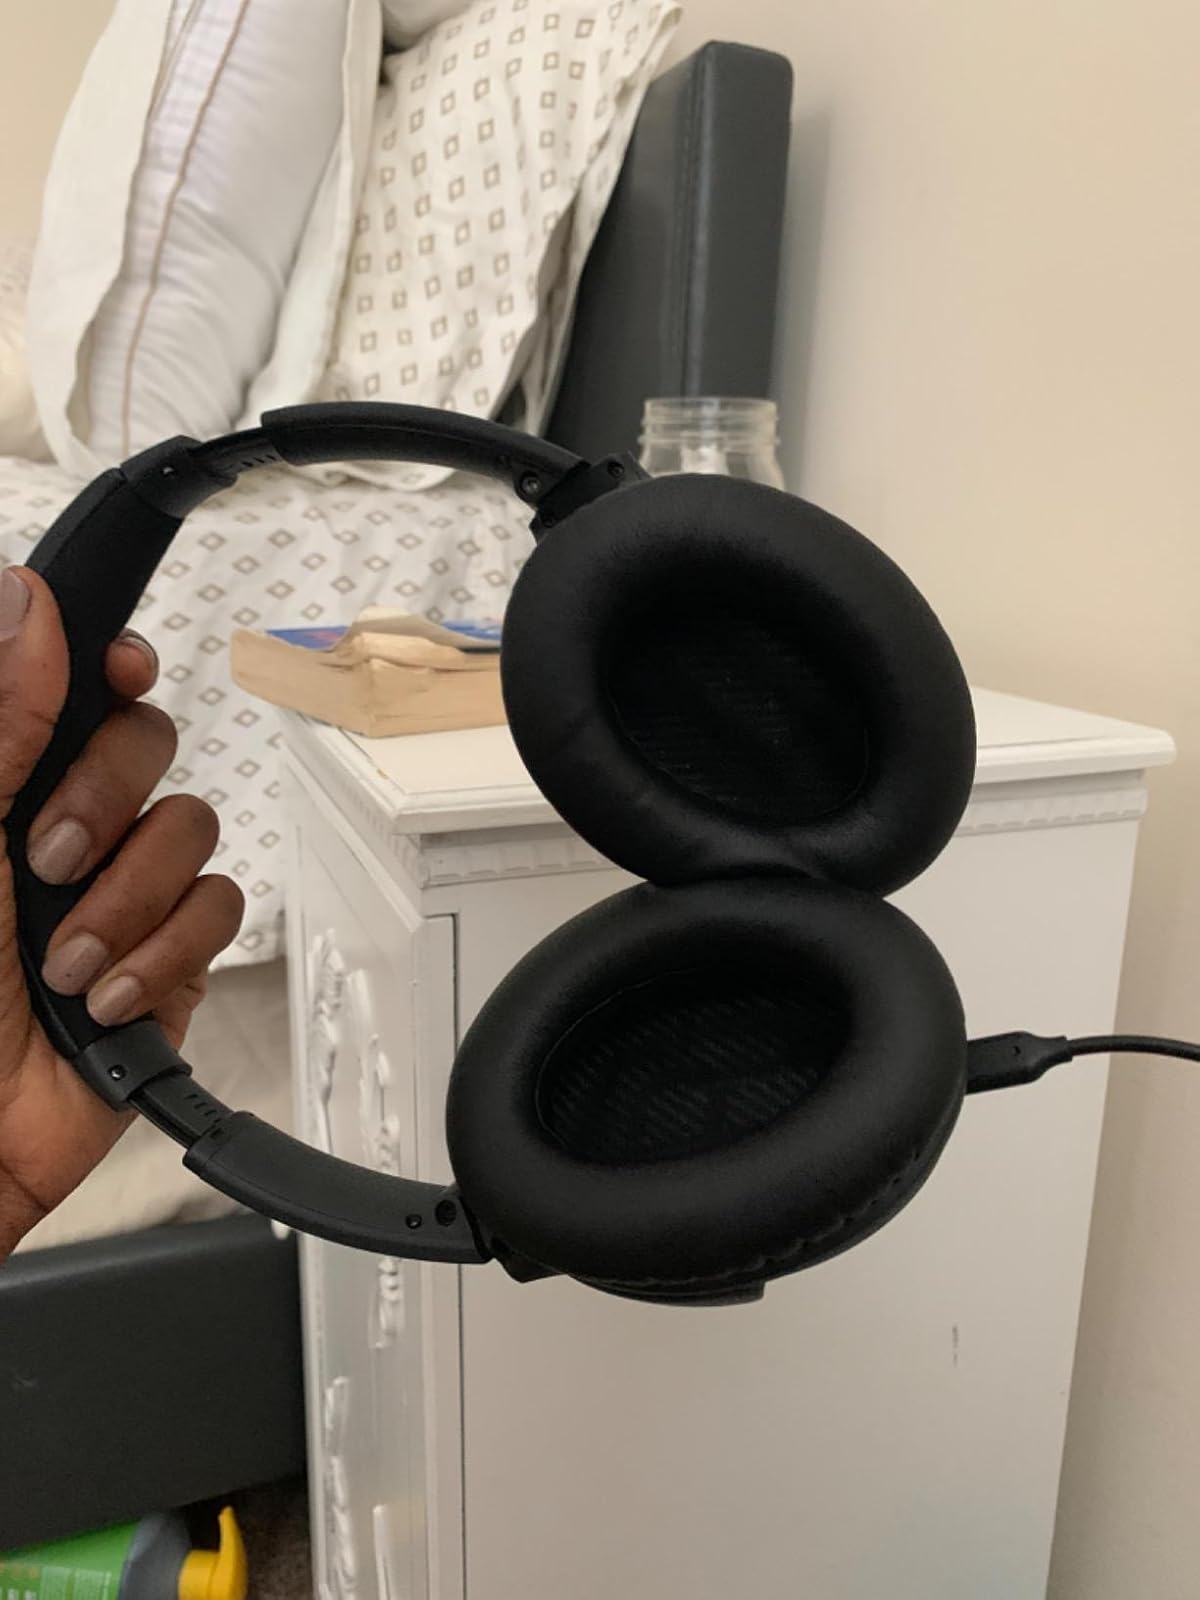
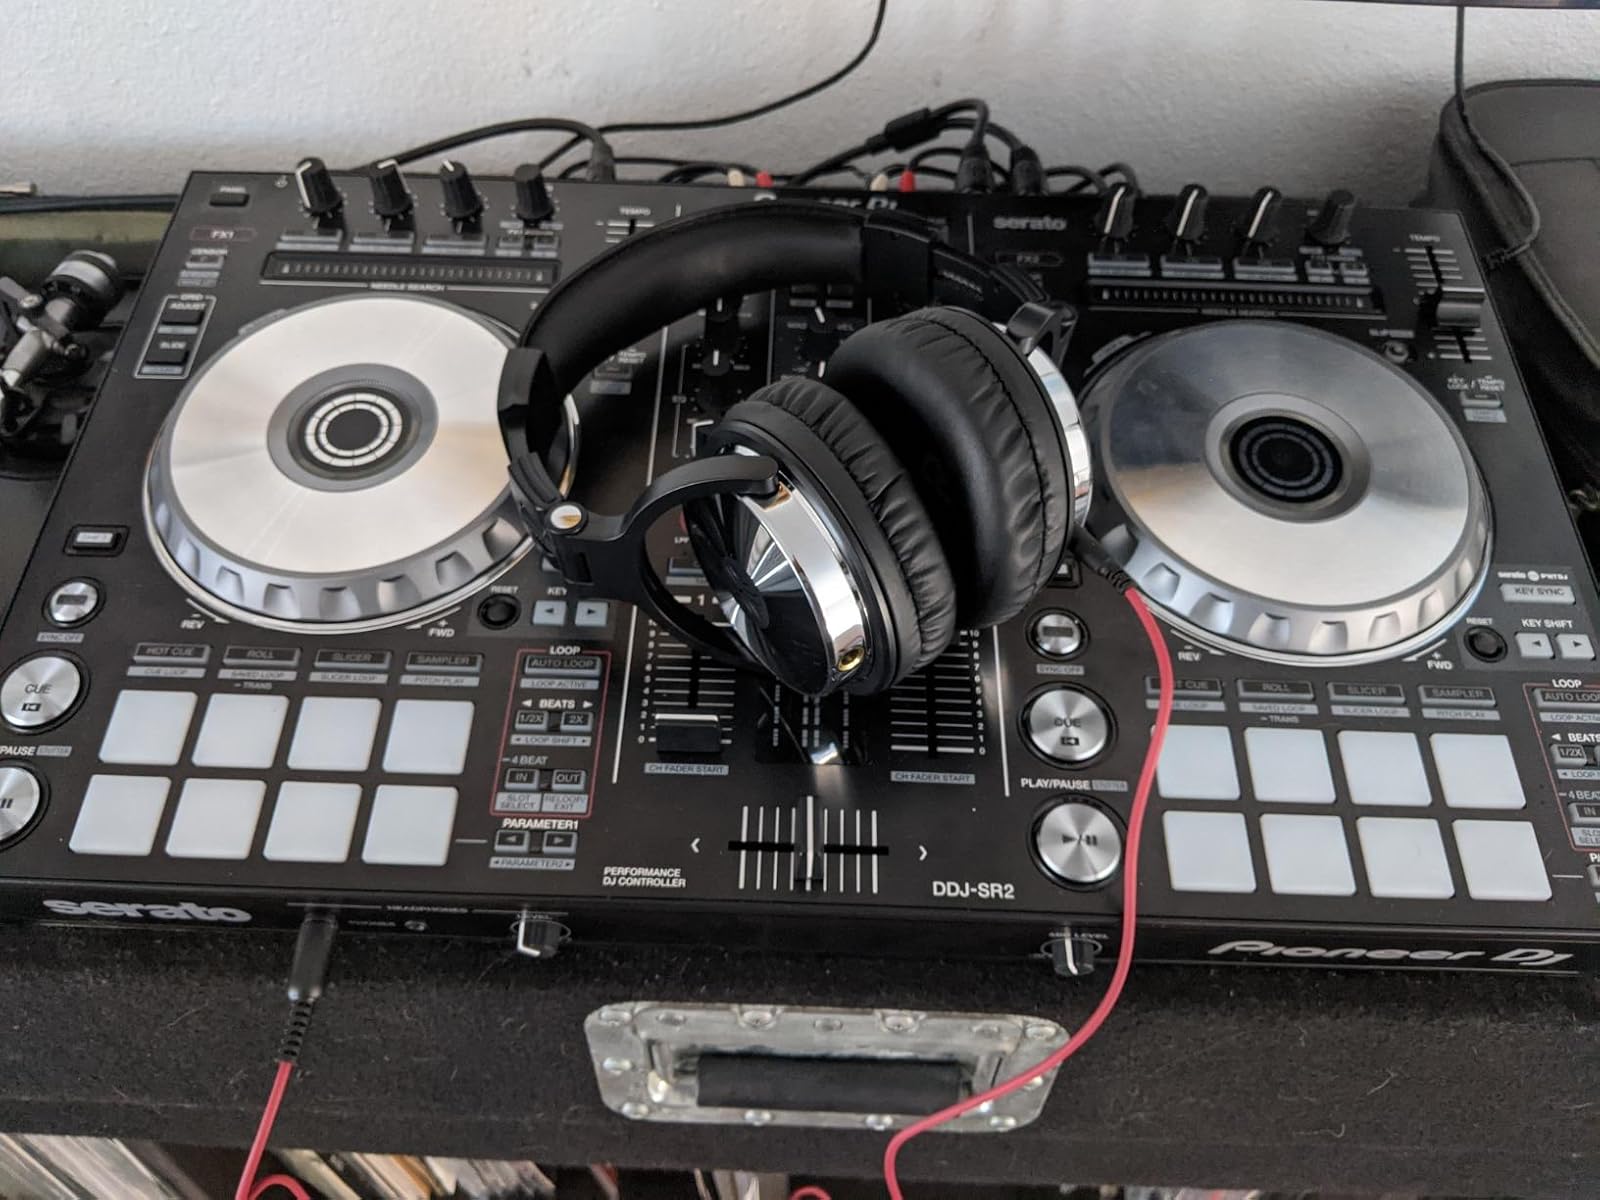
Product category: headphones
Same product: no